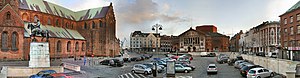
Bispetorv (Aarhus)
Bispetorv i Aarhus
Bispetorv i er et torv i Aarhus, der har sit navn efter den tidligere bispegård, der lå på stedet, indtil den blev nedrevet i 1881. Torvet fik sin nuværende udformning i 1921; Det ligger ved sydsiden af Aarhus Domkirke og afsluttes mod syd af Aarhus Teater; mod øst går Skolegade, og mod vest Kannikegade. Bispetorvet er ca. 3.000 m² stort, 110 meter på den længste led og 45 meter bred på den bredeste led. På torvet findes en statue af Christian 10. på sin hest.